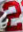
Number: 2